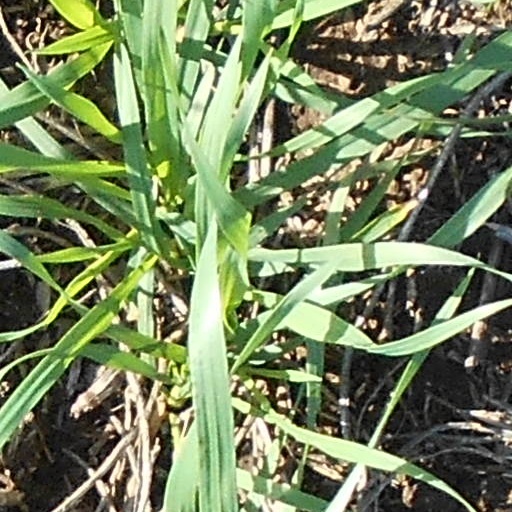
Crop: wheat